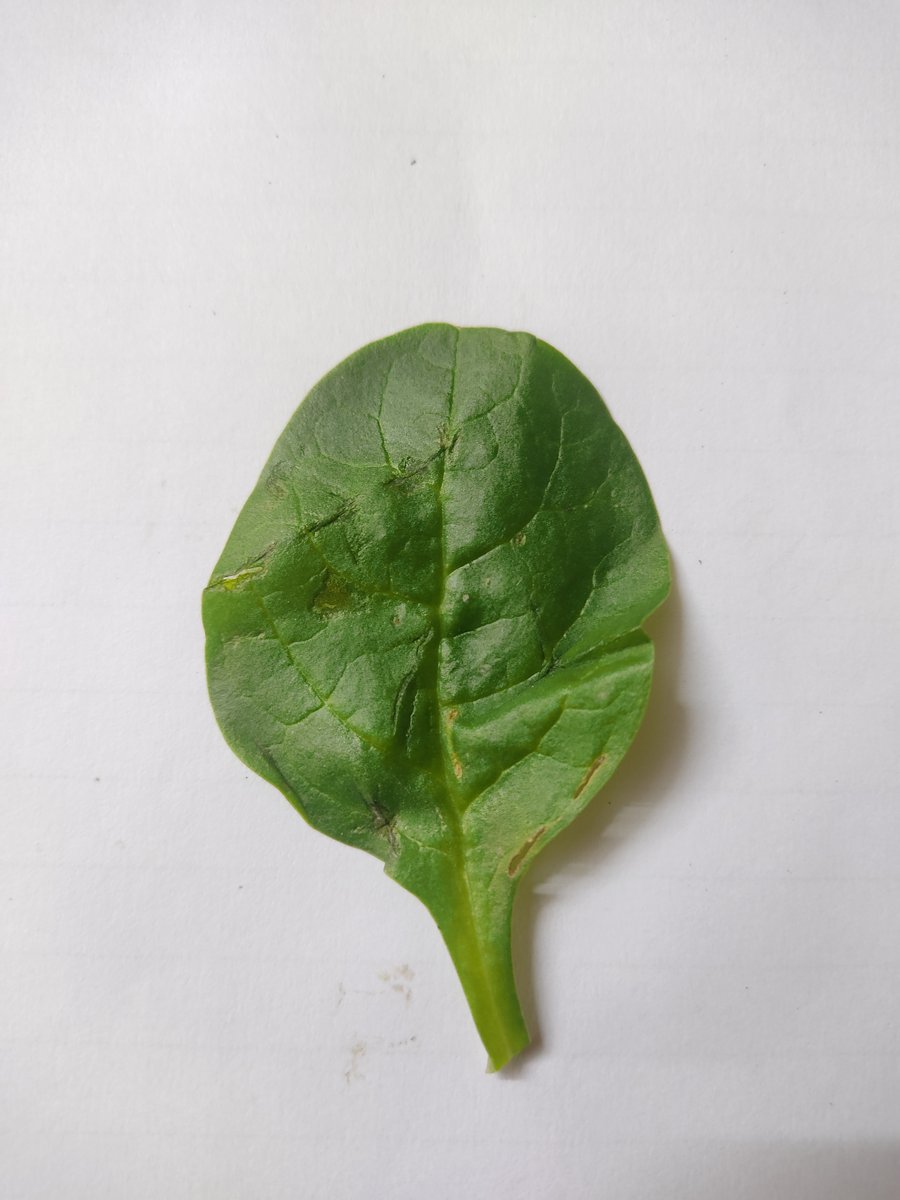
Label: Healthy-Leaf